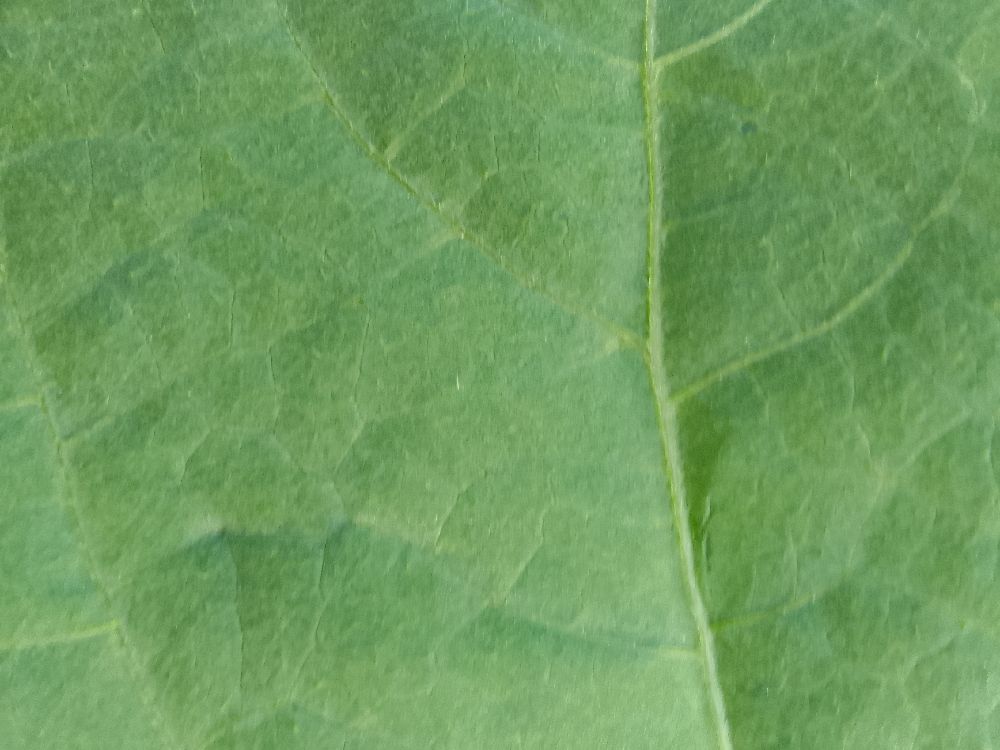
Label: healthy